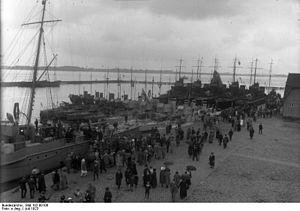
Stralsund [ˈʃtʀaːlzʊnt] est une ville du Mecklembourg-Poméranie-Occidentale, partie de la Poméranie, dans le Nord de l'Allemagne. C'est le chef-lieu de l'arrondissement de Poméranie-Occidentale-Rügen.